Sam's Son

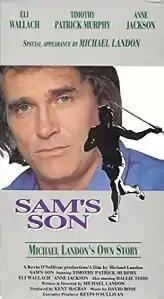
Cover of the VHS release

Sam's Son is a 1984 American semi-autobiographical coming-of-age drama film written and directed by Michael Landon loosely based on his early life and is also the only feature film made by him. The film stars Eli Wallach, Anne Jackson, Timothy Patrick Murphy, Hallie Todd, Jonna Lee, James Karen, and Landon in a cameo. The film was produced independently by Landon and released by Utah-based distributor Invictus Entertainment.